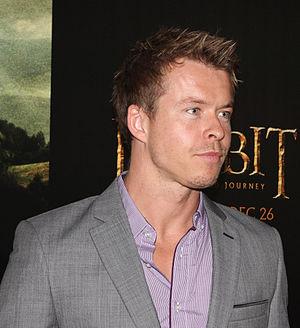
Todd Lasance est un acteur australien, né le 18 février 1985. Il est principalement connu pour ses rôles dans des séries australiennes ou américaines.
Cet article présente les personnages de la série télévisée américaine Vampire Diaries, qui compte actuellement huit saisons.